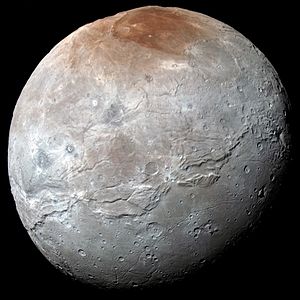
Charon (måne)
Charon observeret af New Horizons d. 14. juli 2015.
Charon observeret af New Horizons d. 14. juli 2015.
"Charon er den største kendte måne der kredser om himmellegemet Pluto. Den blev fundet 22. juni 1978 af astronomen James Christy som opdagede at billeder af Pluto til tider havde en lille ""udbulning"". Denne ""bule"" fik den midlertidige betegnelse S/1978 P 1. Christy foreslog navnet ""Charon"" efter færgemanden der i græsk mytologi sejlede de døde til dødsriget. Dette navn blev vedtaget af den Internationale Astronomiske Union i 1985.